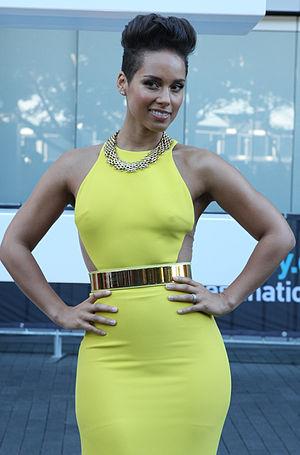
The Voice est la version américaine de l'émission musicale The Voice lancée en 2010 par John de Mol. Elle est diffusée depuis le 26 avril 2011 sur le réseau NBC et au Canada sur le réseau CTV ou CTV Two.